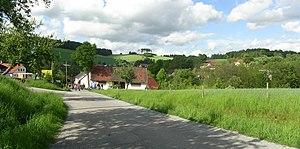
Ješetice est une commune du district de Benešov, dans la région de Bohême-Centrale, en République tchèque. Sa population s'élevait à 127 habitants en 2020.